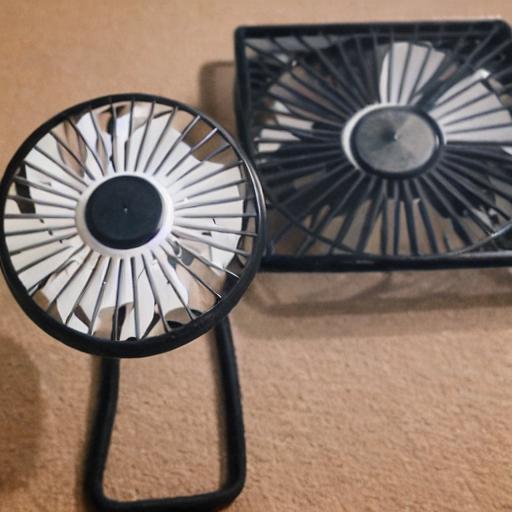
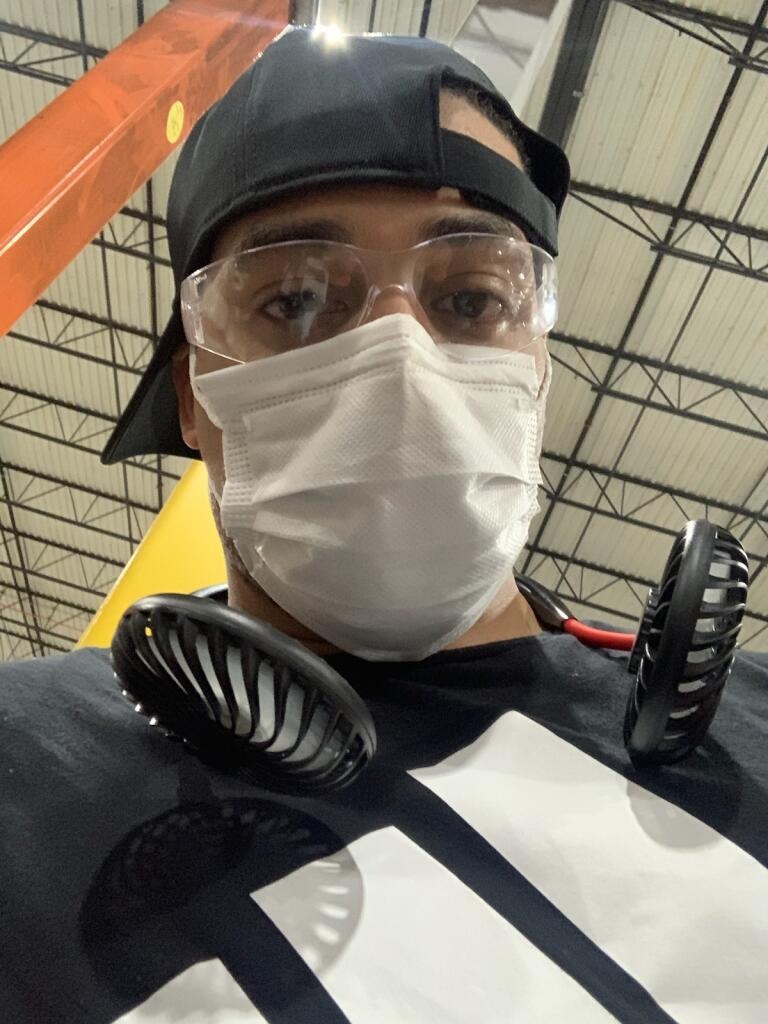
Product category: fan
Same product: no